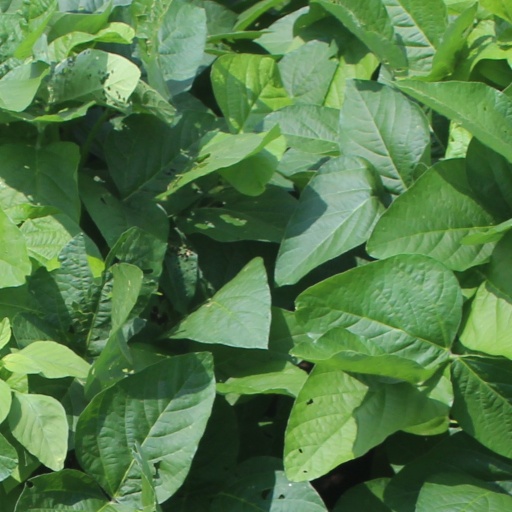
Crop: soybean